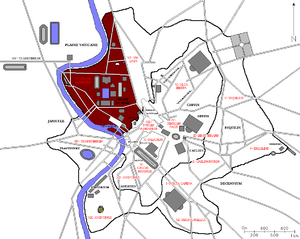
Plan de Rome avec la neuvième région des 14 régions d'Auguste